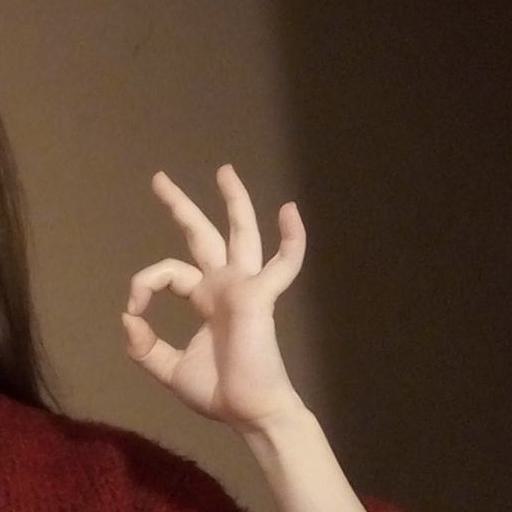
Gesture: ok